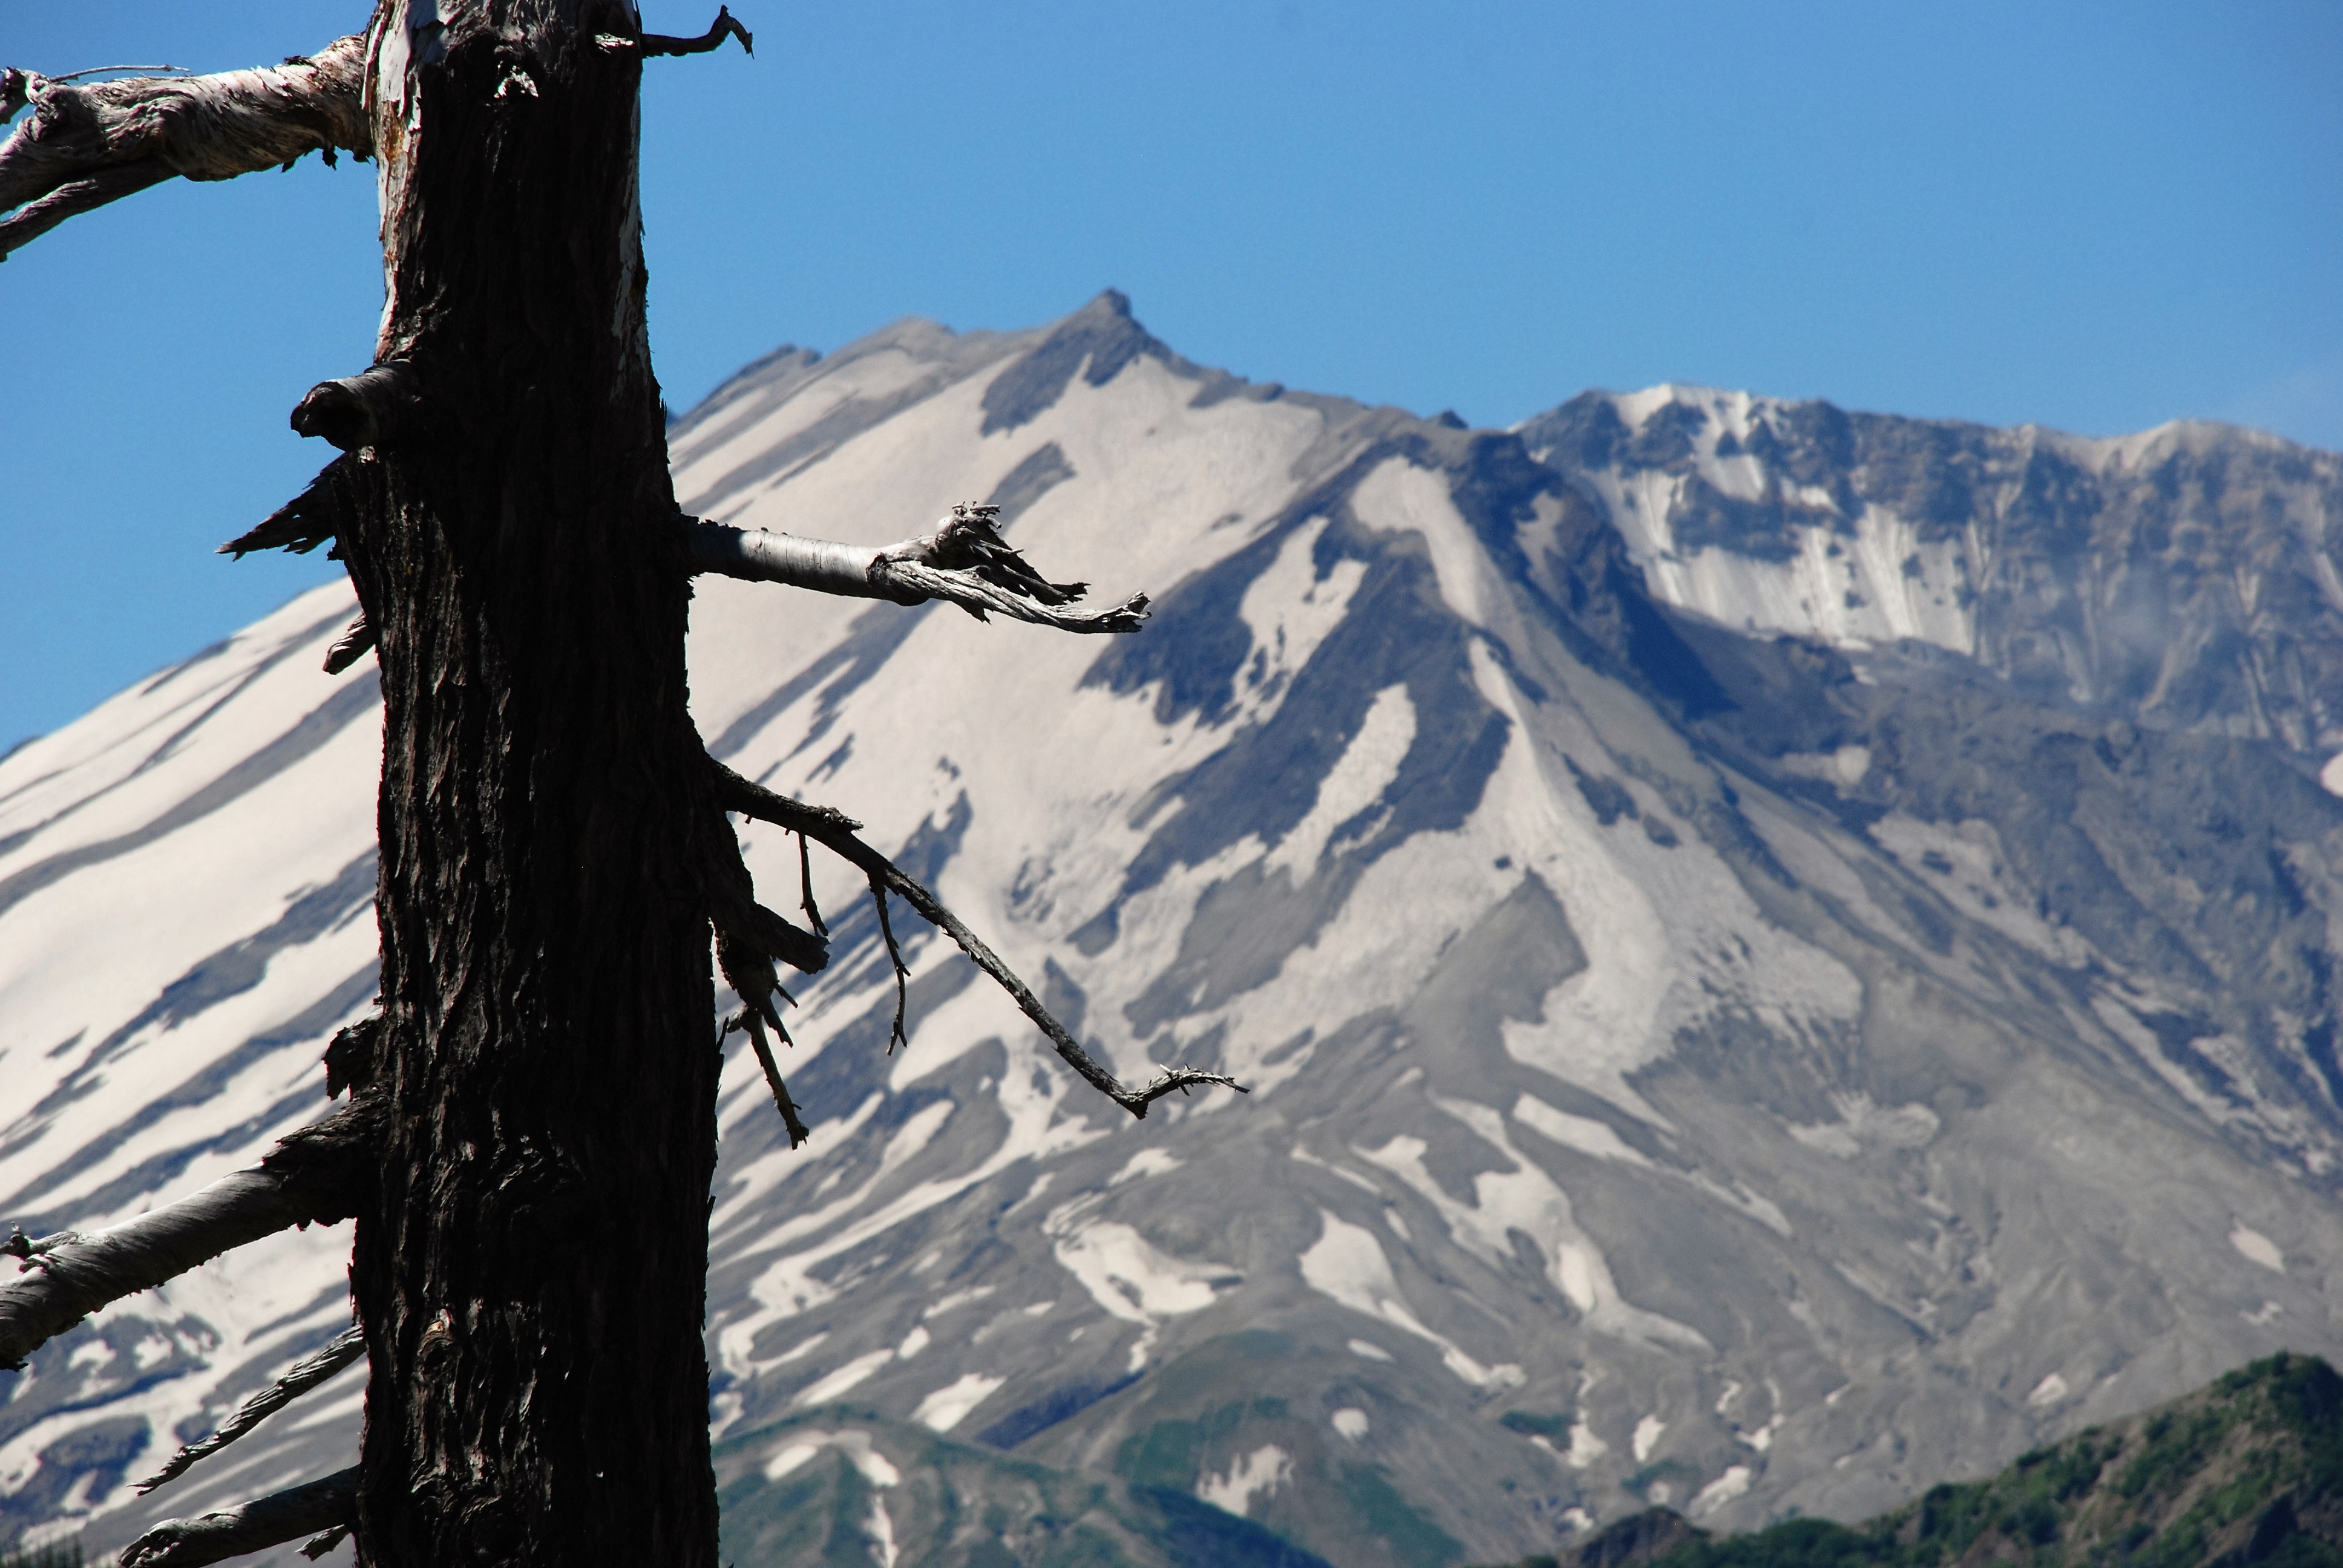
tree, mountain, snow, winter, mountain range, fruitful, weather, volcano, season, ridge, bald, alps, destruction, eruption, north america, washington state, renewal, mount saint helens, mountainous landforms, geological phenomenon